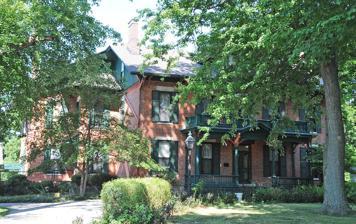
Building: Thomas W. Swinney House
Country: United States of America
Year built: 1845
Historic house in Indiana, United States United States historic place Thomas W. Swinney House U.S. National Register of Historic Places U.S. Historic district Contributing property Thomas W. Swinney House Show map of Indiana Show map of the United States Location 1424 W. Jefferson St., Fort Wayne, Indiana Coordinates 41°4′24″N 85°9′27″W / 41.07333°N 85.15750°W / 41.07333; -85.15750 Area less than one acre Built 1844 ( 1844 ) -1845, 1885 Architectural style Late Victorian, Eastlake porch NRHP reference No. 81000026 Added to NRHP April 27, 1981 Thomas W. Swinney House , also known as The Swinney Homestead, is a historic home located at Fort Wayne, Indiana . It was built in 1844-1845 as a 1 + 1 ⁄ 2 -story brick and limestone structure.  It was enlarged with a 2 + 1 ⁄ 2 -story, square, Late Victorian style brick wing about 1885.  It features an Eastlake movement front porch.  It was built by Thomas  J. Swinney, a pioneer settler of Allen County and prominent Fort Wayne businessman.  The house and land for Swinney Park were passed to the city of Fort Wayne in 1922. It was listed on the National Register of Historic Places in 1981. It is located in the Fort Wayne Park and Boulevard System Historic District . Side view References